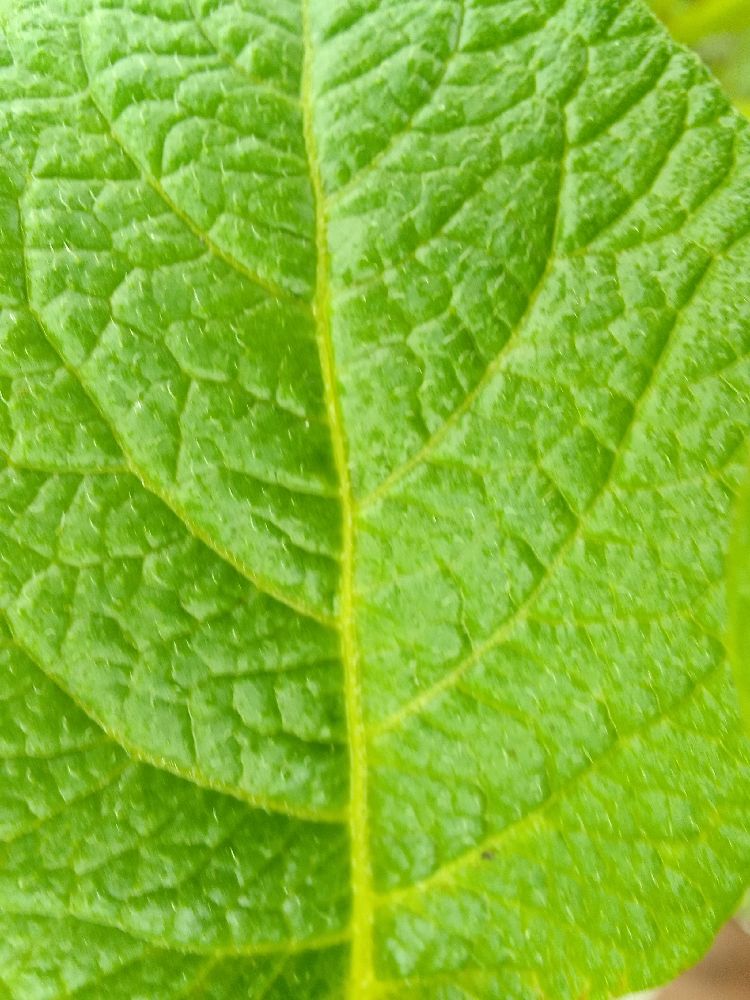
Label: Healthy